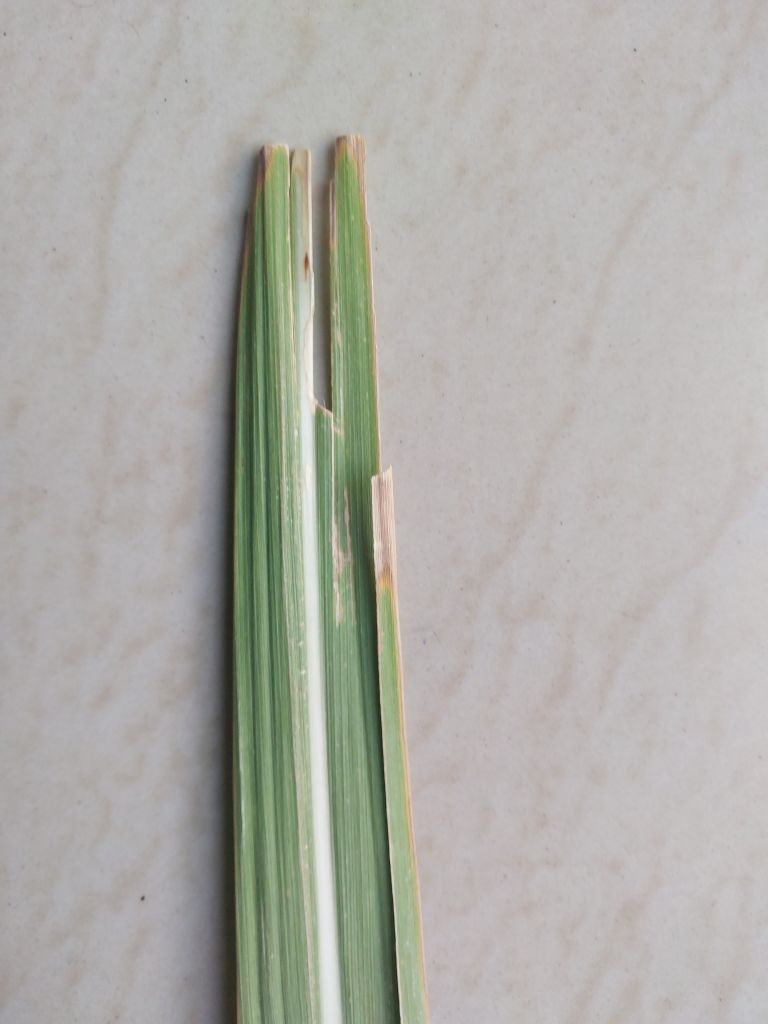
Label: Brown Spot